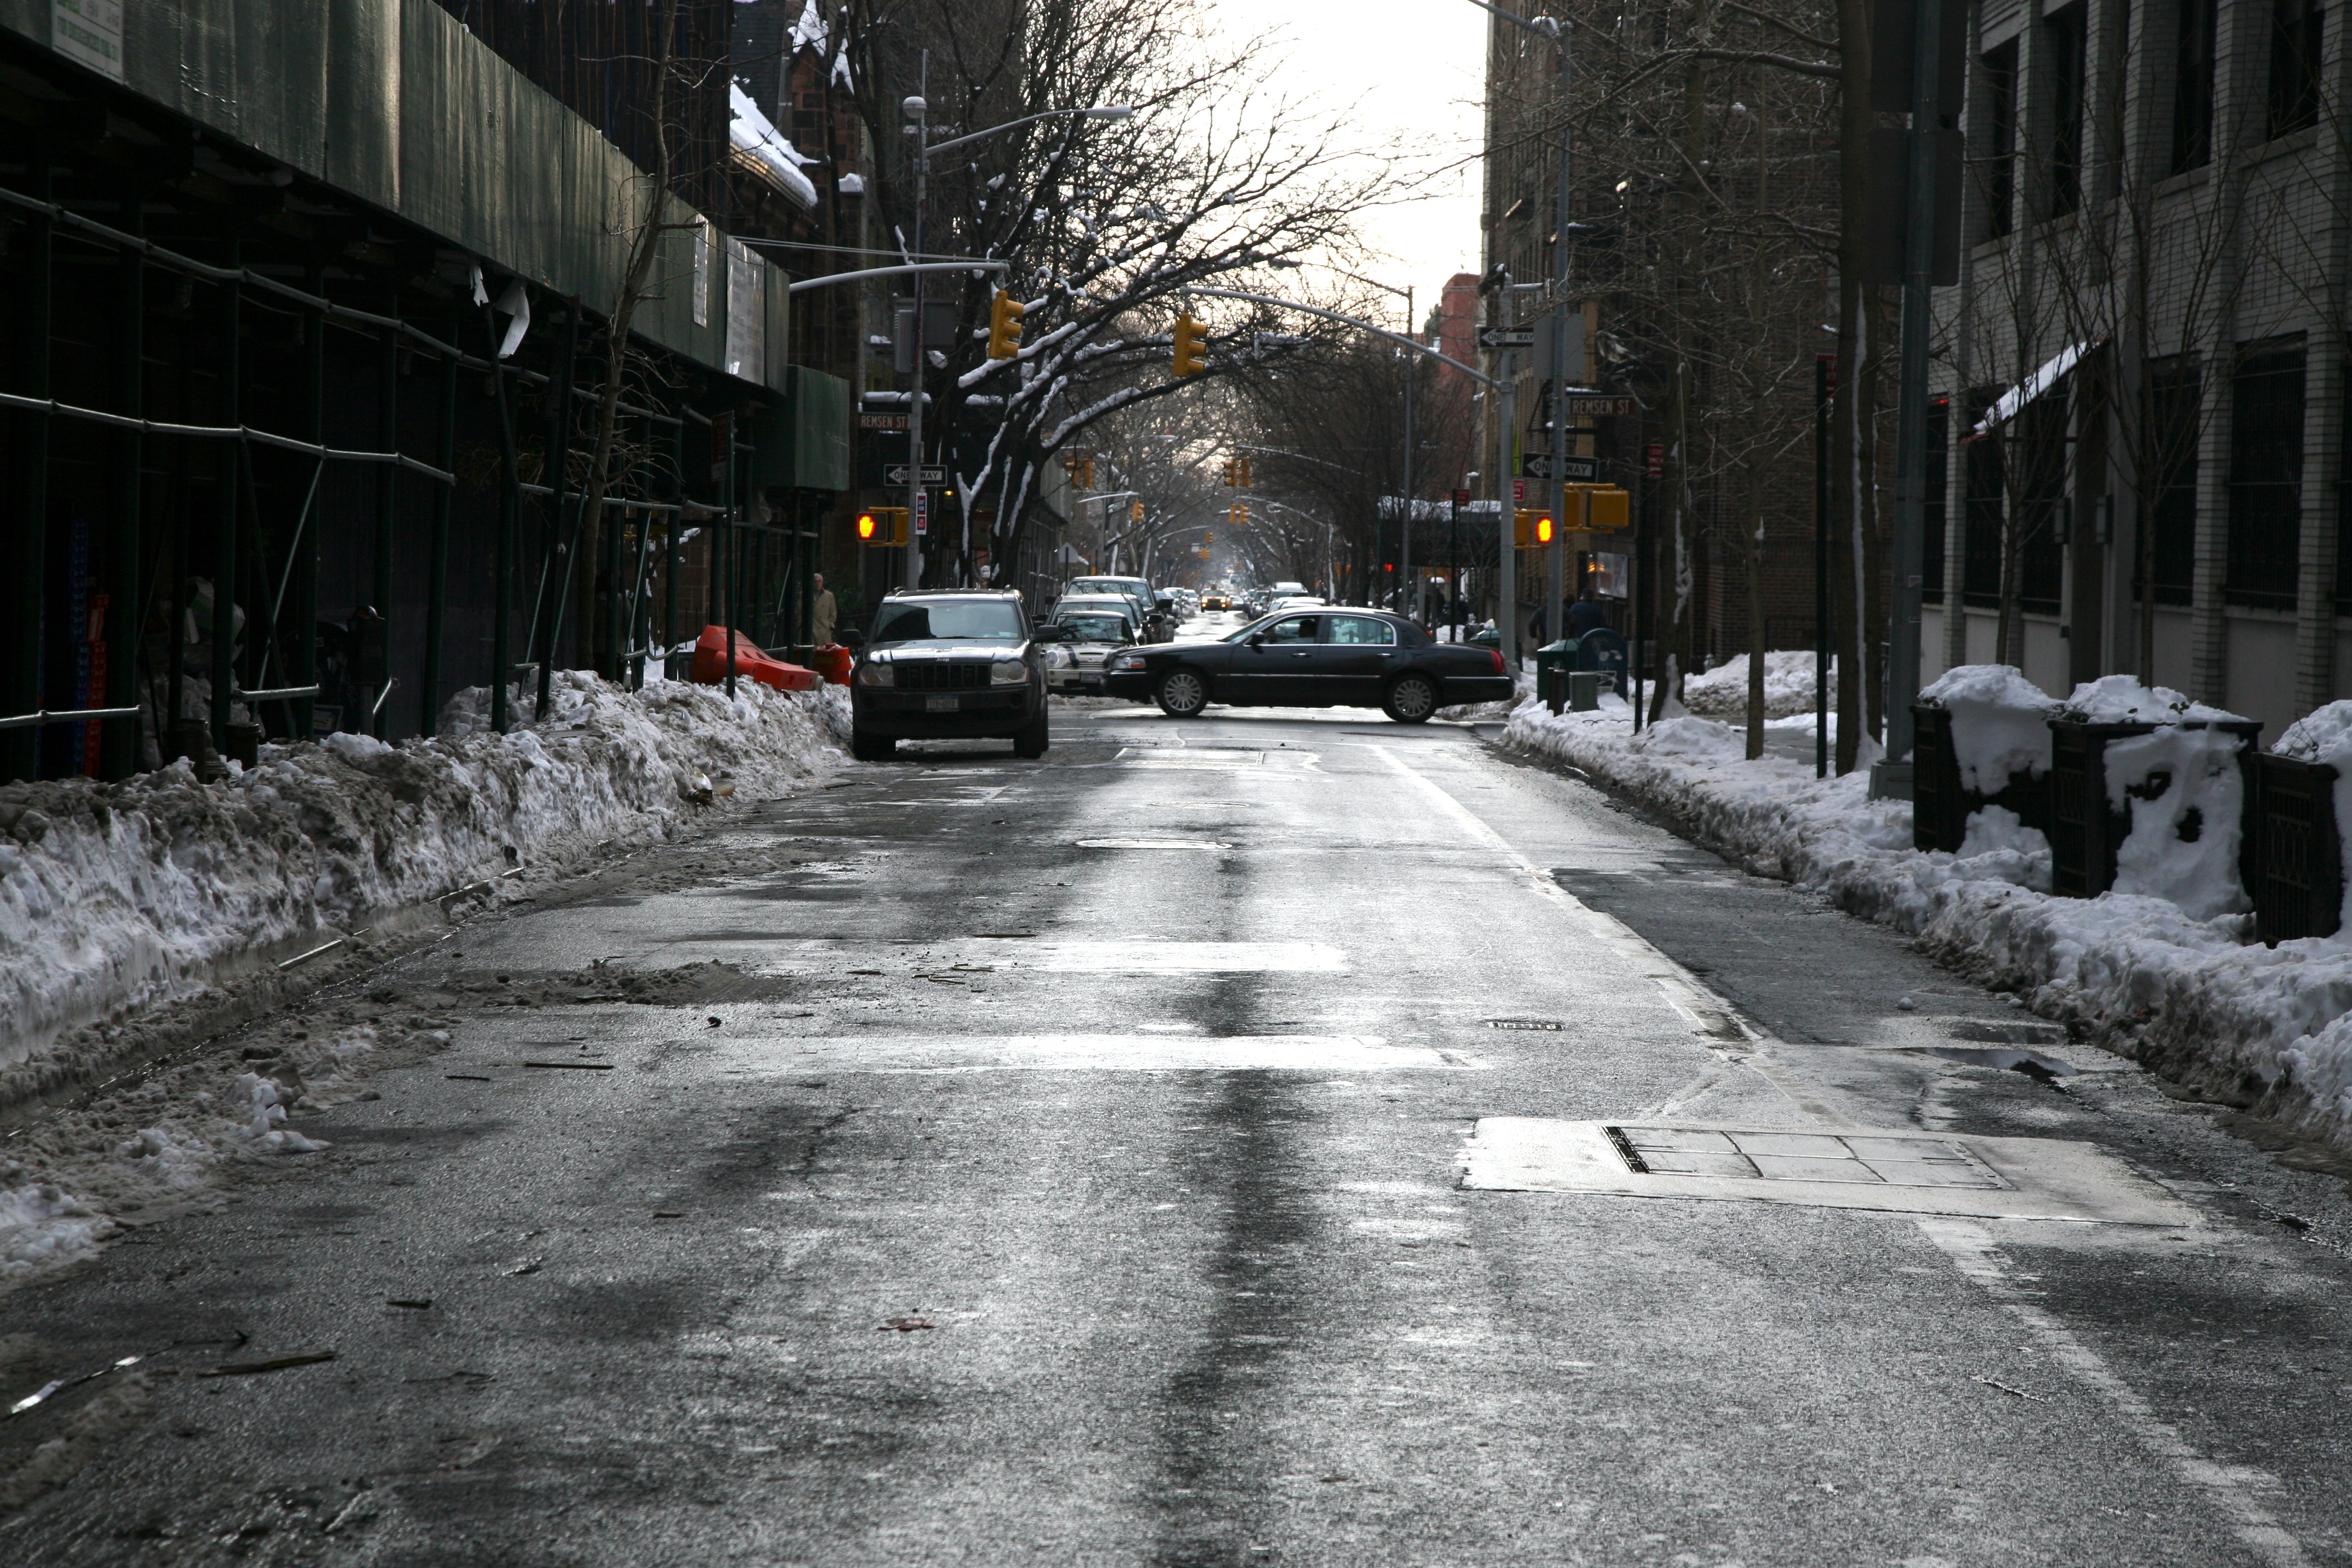
snow, winter, road, street, alley, city, asphalt, nyc, weather, brooklyn, monochrome, lane, season, newyork, infrastructure, newyorkcity, ny, blizzard, selection, freezing, neighbourhood, road surface, urban area, residential area, winter storm